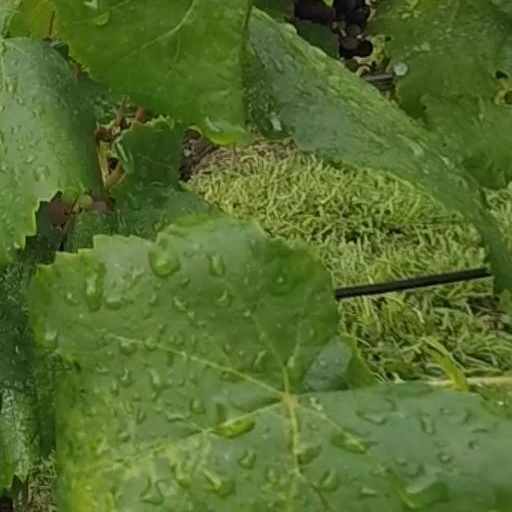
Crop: grape